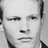
Emotion: sad